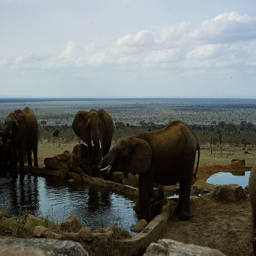
Three elephants are drinking at the watering hole.
Elephants are drinking water from a small pond.
A herd of elephants drinking from a water hole on a field.
some elephants drinking water at a watering hole
A group of elephants relaxing in a body of water.